Sam Williams (singer)

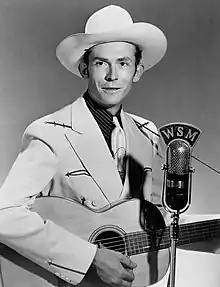
Williams grandfather, Hank Williams in a 1948 publicity photo .

In August and September of 2022, he went on tour with Marty Stuart, with scheduled performances in Sweden, Norway, Denmark, Germany and Switzerland. He also saw his debut album released in the United Kingdom on Snakefarm Records. In September 2023, he released a cover version of his grandfather's hit "I'm So Lonesome I Could Cry". He was initially reluctant to cover his grandfather's music, because he was afraid he "could mess up something that's sacred". The song was released on September 15, two days before what would have been his grandfather’s 100th birthday. He also sang the single at the Grand Ole Opry in October 2021.